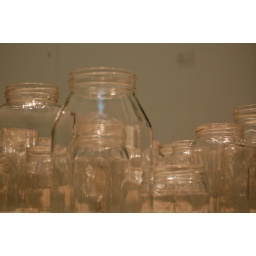
It was a 4 square foot space covered in clear glass jars.